Bruce Trail

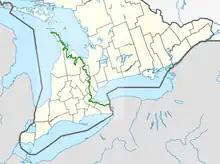
The approximate route of the Bruce Trail

The trail begins in the Niagara Peninsula of Southern Ontario in Queenston, Ontario, on the Niagara River, not far from Niagara Falls. The cairn marking its southern terminus is in a parking lot, about from General Brock's Monument on the easterly side of the monument's park grounds. From there, it travels through St. Catharines, where it passes through wine country near the Short Hills Bench. It continues due north through the major towns or cities of Hamilton, Burlington, Milton, Halton Hills, Walters Falls, Owen Sound, Wiarton, and finally Tobermory.